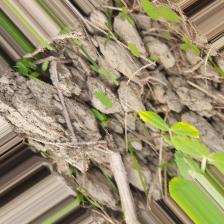
Label: Ascochyta blight